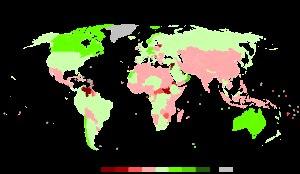
La liste des pays par taux de solde migratoire classe les pays du monde selon leur taux pour 1 000 habitants de solde migratoire.